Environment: real
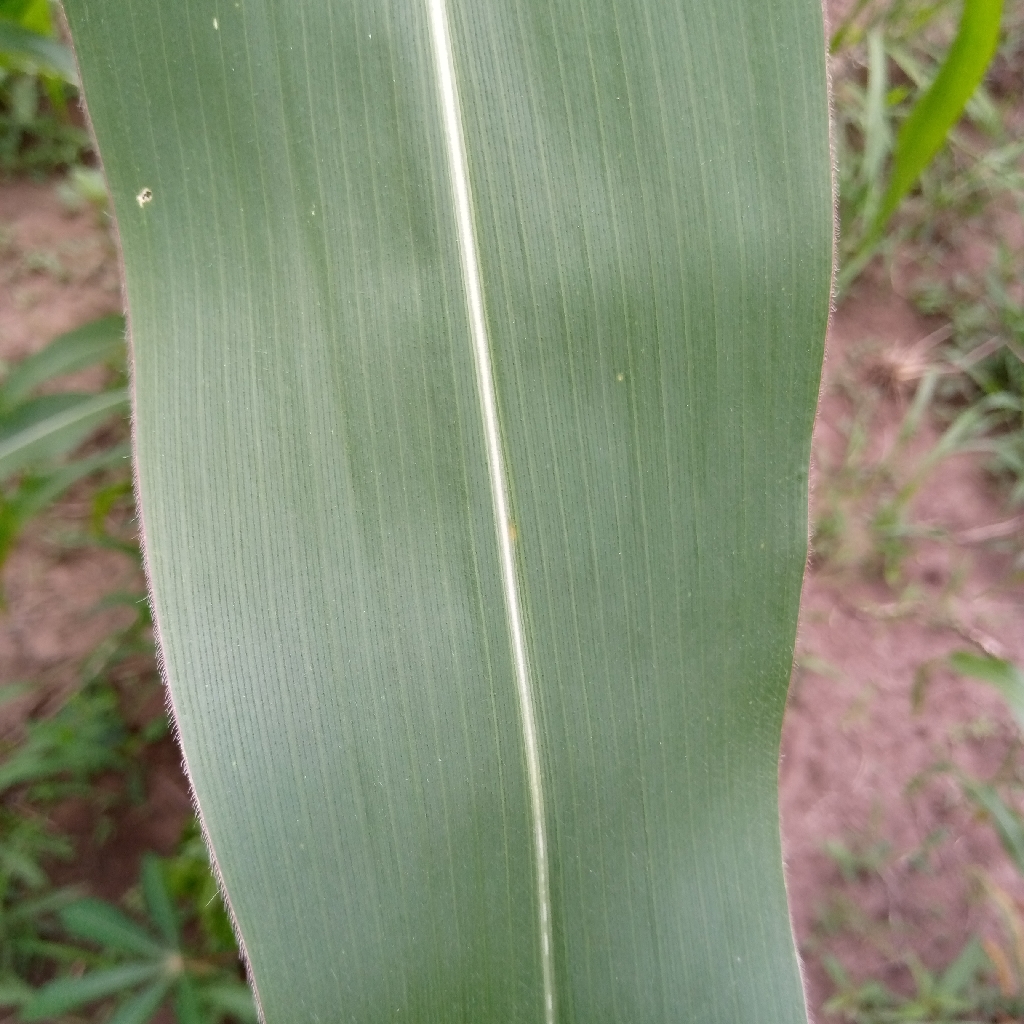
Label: healthy